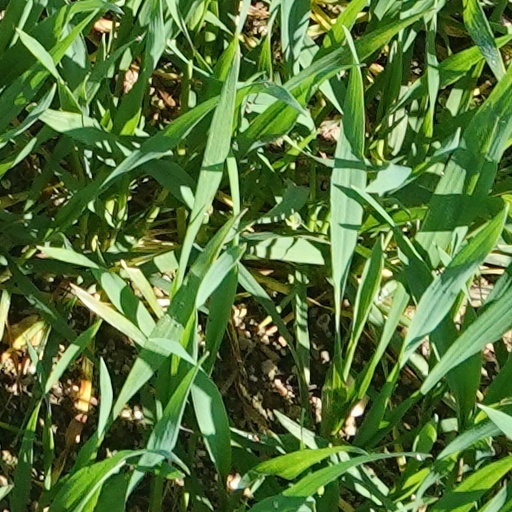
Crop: wheat